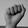
ASL letter: A